St. Ignatius, Montana

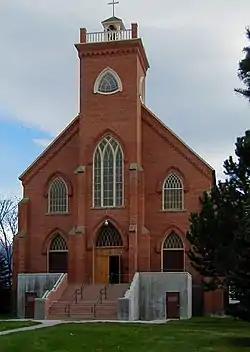
St. Ignatius Mission

It was named for and is the site of the St. Ignatius Mission, established by Fr. Pierre-Jean De Smet, a Belgian Jesuit Catholic missionary who worked for his entire career in the American Midwest and West. The mission is listed on the National Register of Historic Places. In July 1919 the town was all but wiped out by raging forest fire. Only a bank, one store and a hotel, remained standing.